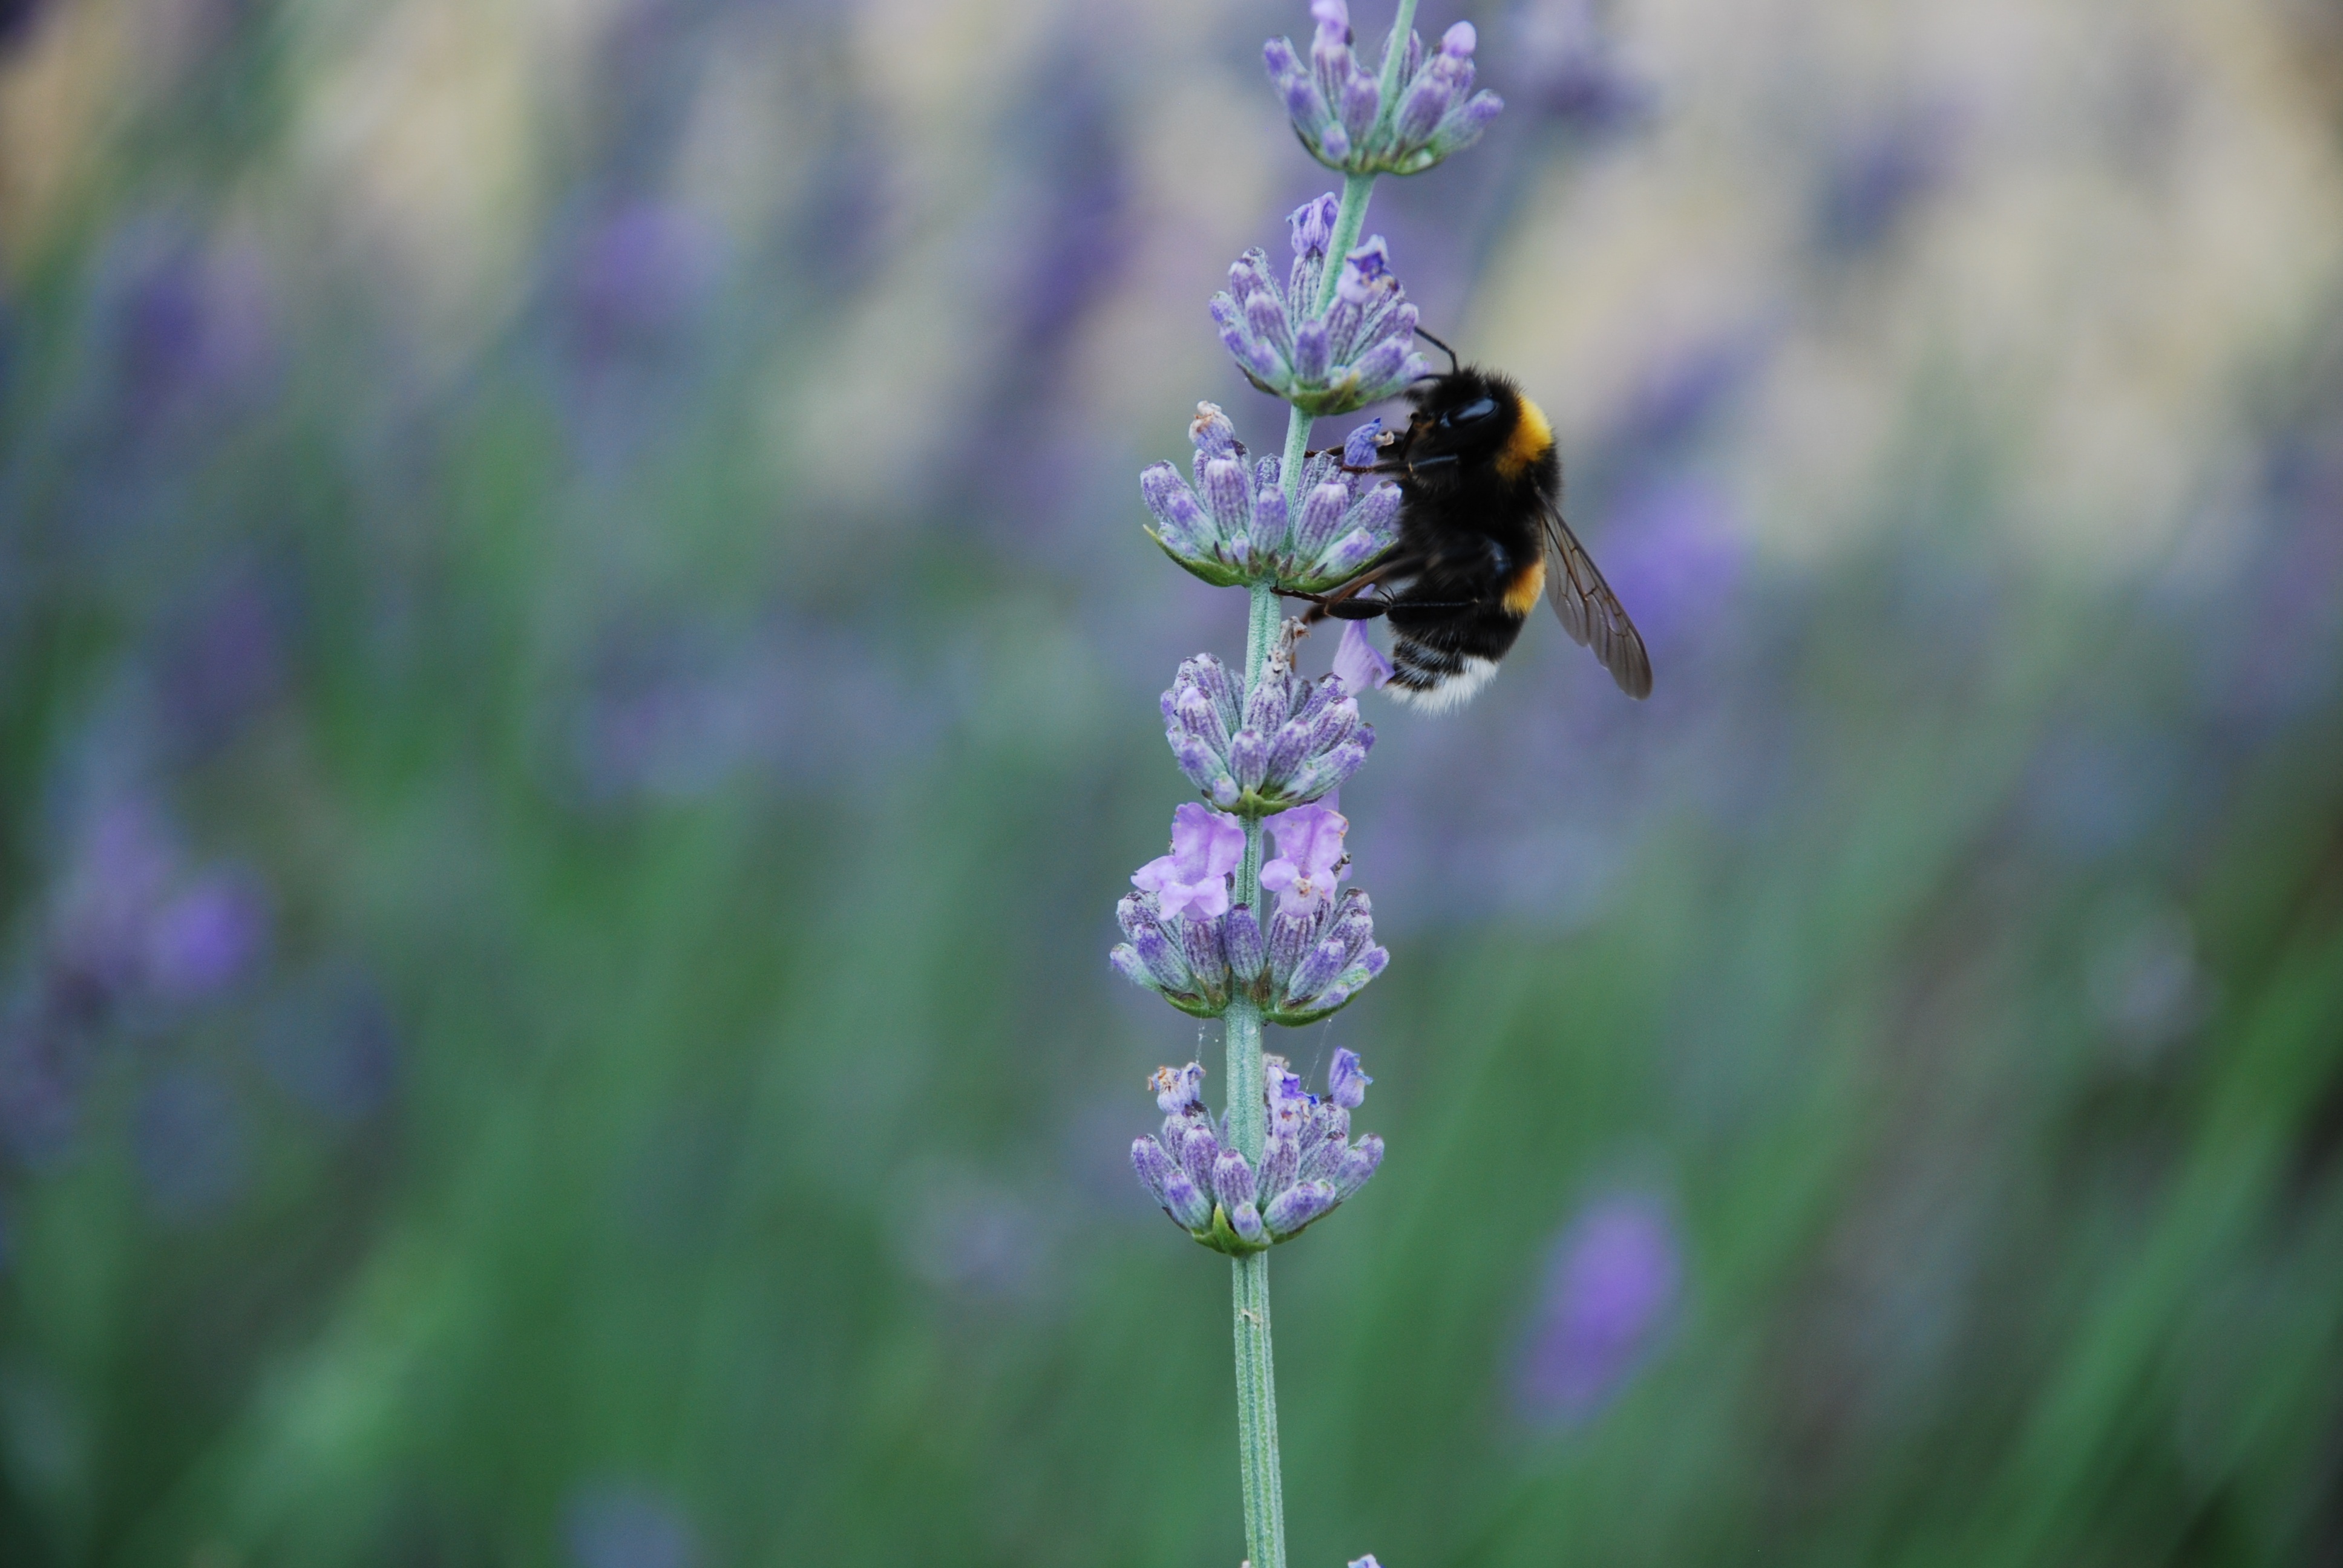
nature, plant, meadow, flower, insect, botany, flora, lavender, invertebrate, wildflower, bee, oil, nectar, macro photography, flowering plant, honey bee, plant stem, land plant, membrane winged insect, english lavender, french lavender, tihany peninsula